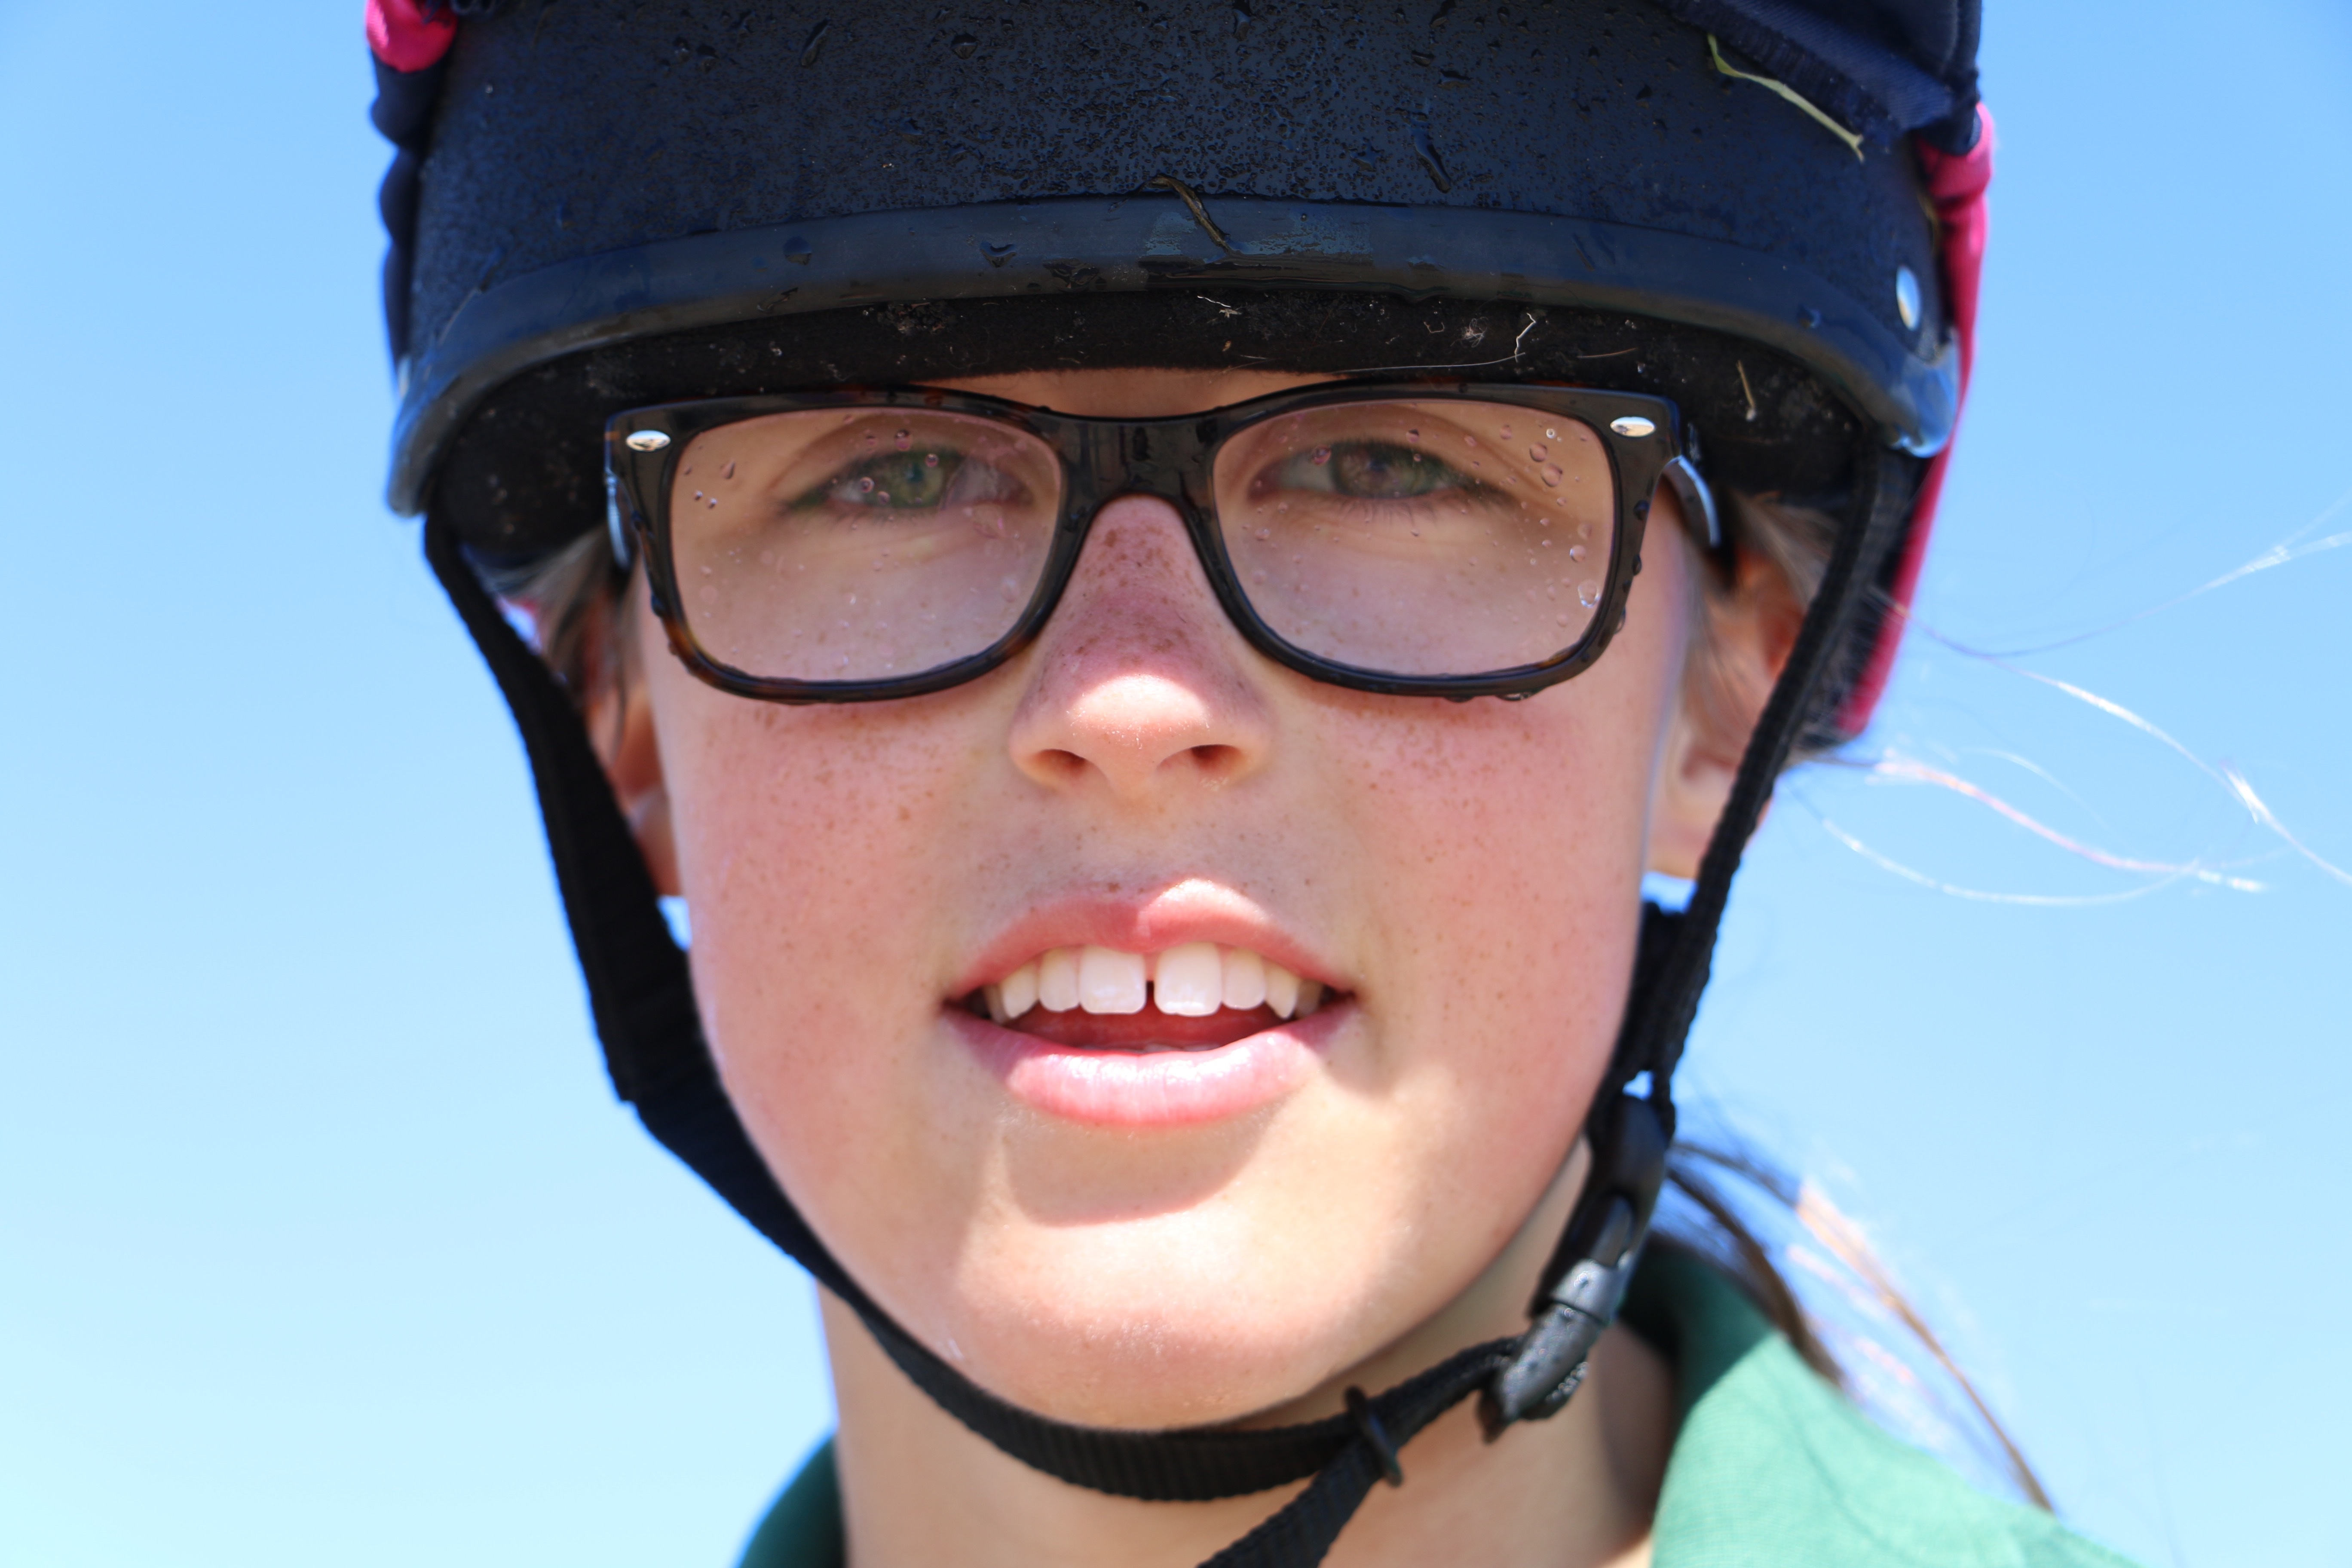
hair, blue, sunglasses, glasses, head, organ, vision care